John Frost (British Army officer)

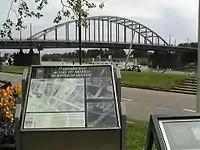
The John Frost Bridge, as seen from the memorial.

In 1945, the British Army Film and Photographic Unit (AFPU) and J. Arthur Rank Organisation initiated production on a documentary feature film, under the title "Theirs is the Glory", about Operation Biting/the Battle of Arnhem, directed by Brian Desmond Hurst. The film included fictionalised recreations of events from the battle. John Frost was among 120 Arnhem veterans who played themselves in many scenes.